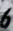
Number: 6